List of birds of Botswana

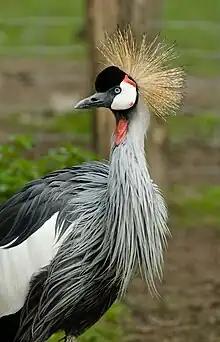
Gray crowned-crane

Rallidae is a large family of small to medium-sized birds which includes the rails, crakes, coots, and gallinules. Typically they inhabit dense vegetation in damp environments near lakes, swamps, or rivers. In general they are shy and secretive birds, making them difficult to observe. Most species have strong legs and long toes which are well adapted to soft uneven surfaces. They tend to have short, rounded wings and to be weak fliers.